Jean Arthur

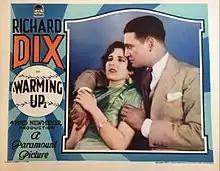
Lobby card featuring Jean Arthur and Richard Dix in "Warming Up" (1928)

Fed up with the direction that her career was taking, Arthur expressed her desire for a big break in an interview at the time. She was skeptical when signed to a small role in "Warming Up" (1928), a film produced for a big studio, Famous Players–Lasky, and featuring major star Richard Dix. Promoted as the studio's first sound film, it received wide media attention, and Arthur earned praise for her portrayal of a baseball club owner's daughter. "Variety" opined, "Dix and Arthur are splendid in spite of the wretched material", while "Screenland" wrote that Arthur "is one of the most charming young kissees who ever officiated in a Dix film. Jean is winsome; she neither looks nor acts like the regular movie heroine. She's a nice girl – but she has her moments." The success of "Warming Up" resulted in Arthur being signed to a three-year contract with the studio, soon to be known as Paramount Pictures, at $150 a week.